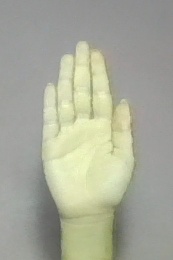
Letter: seen